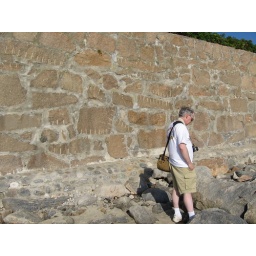
dad standing by the wall